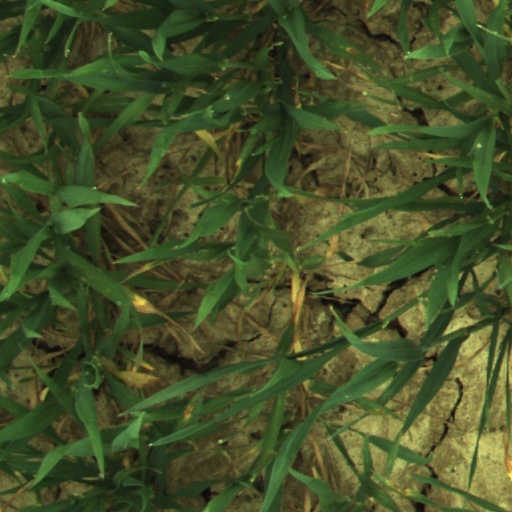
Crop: wheat